Passive antibody therapy

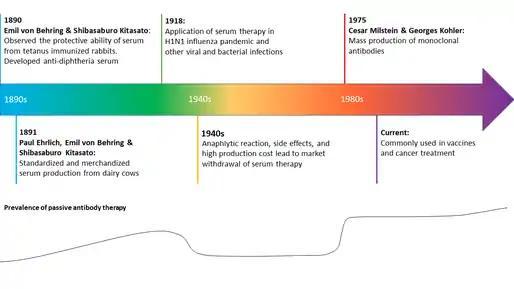
The timeline of the development of passive antibody therapy. The prevalence roused in the early 1900s and withdrew in the 1930s. It was revived in 1975 and became common cancer therapeutic.

Passive antibody therapy was first propounded by Emil von Behring and Shibasaburo Kitasato in 1890 to treat diphtheria after the observation of immunization in rabbits after injecting serum from tetanus-immunized rabbits. Later in 1891, Paul Ehrlich joined Behring's and Kitasato's research to ameliorate immunizability from lethal toxins. This established the basis of antibody immunotherapy. With the ideology of using antibody serum to treat infectious diseases, the three scientists standardized serum production in dairy cows and merchandised serum vaccines for tetanus and diphtheria.